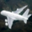
Label: airplane